Vœuil-et-Giget

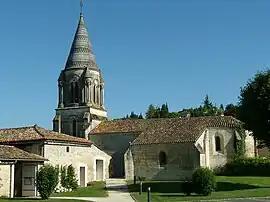
The church in Vœuil

Vœuil-et-Giget is a commune in the Charente department in southwestern France.